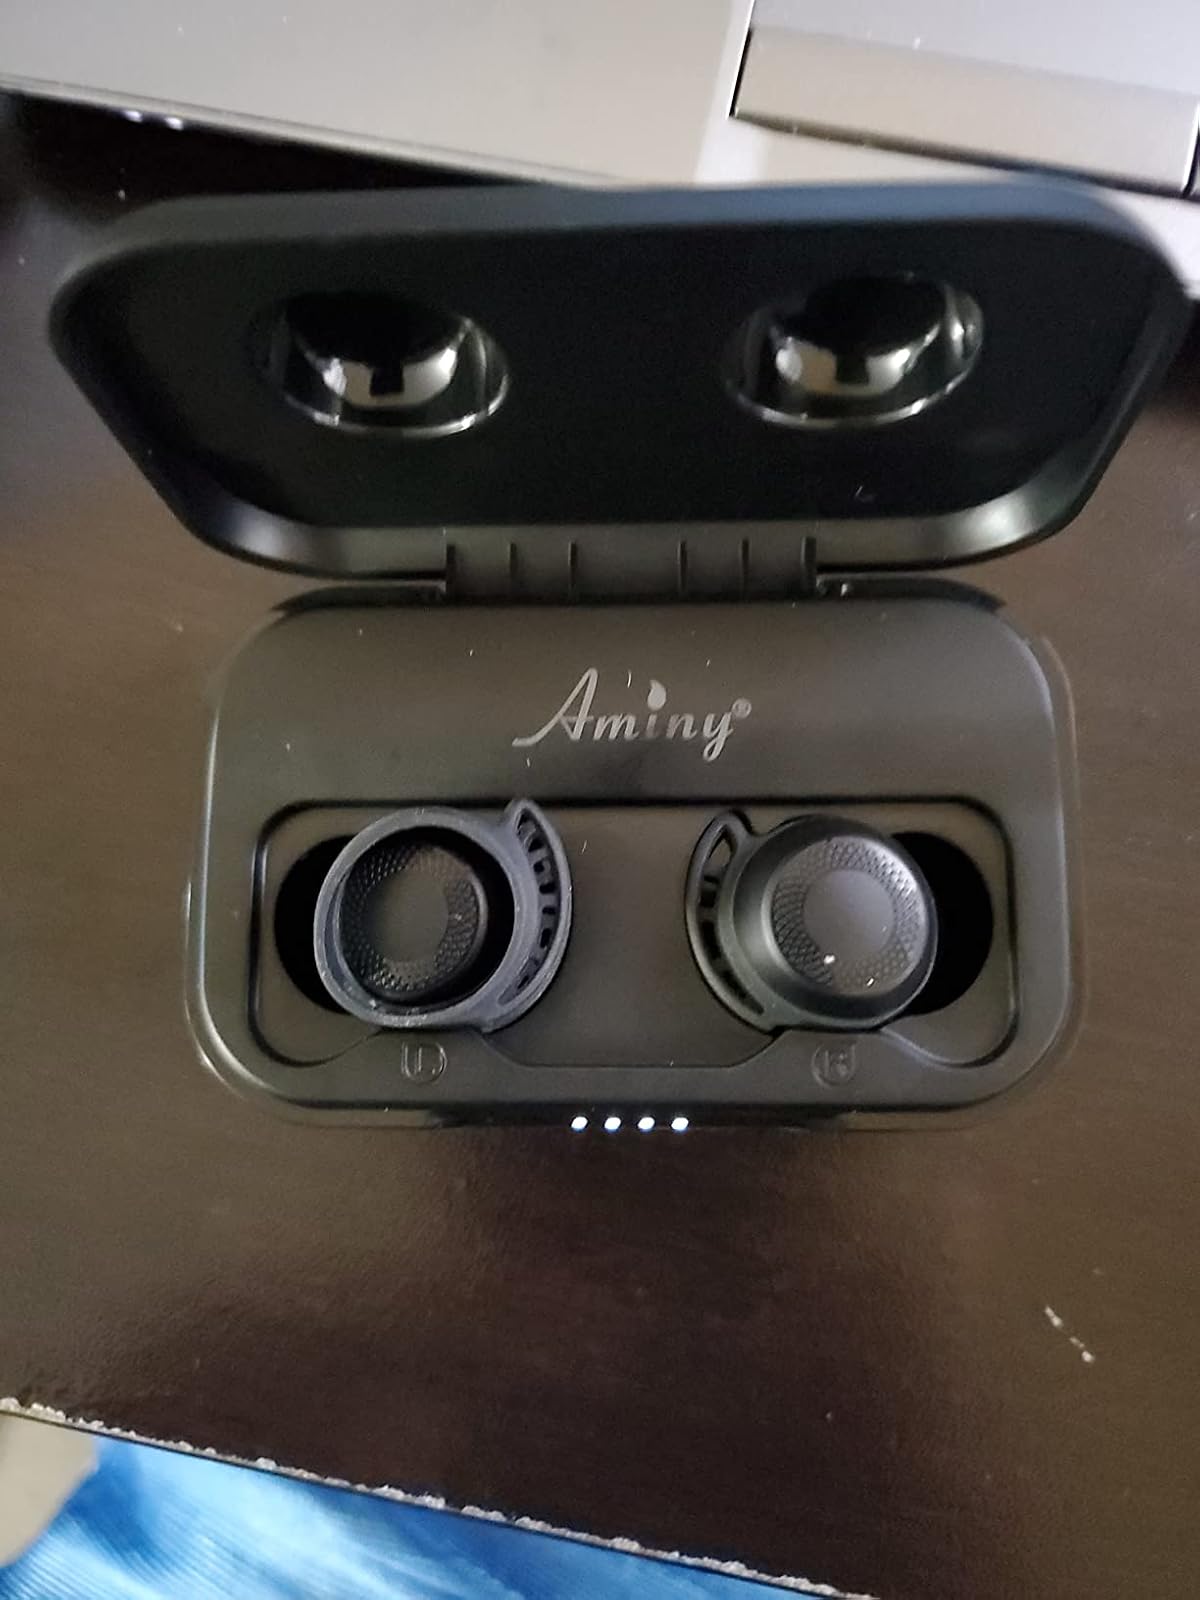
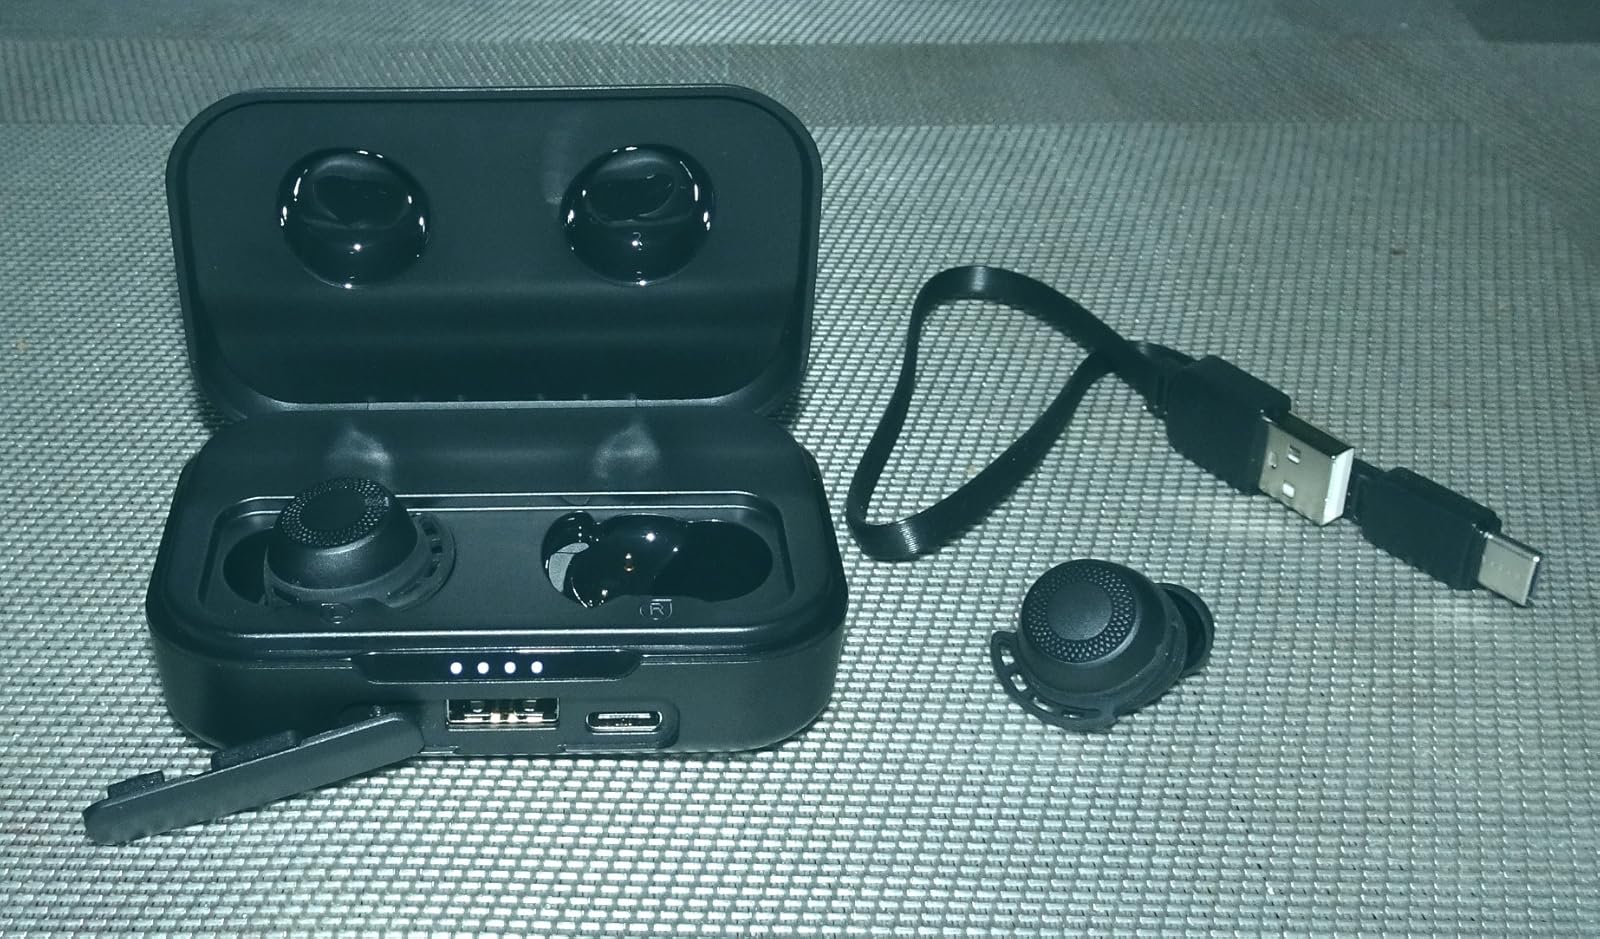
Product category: earbuds
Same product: yes